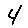
Label: 4